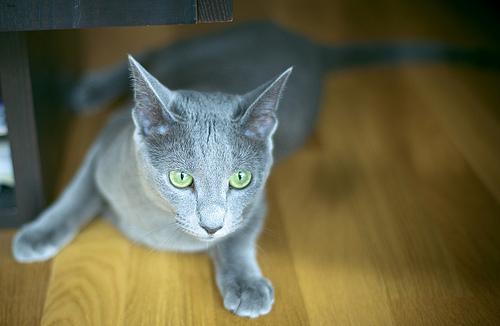
Breed: Russian Blue